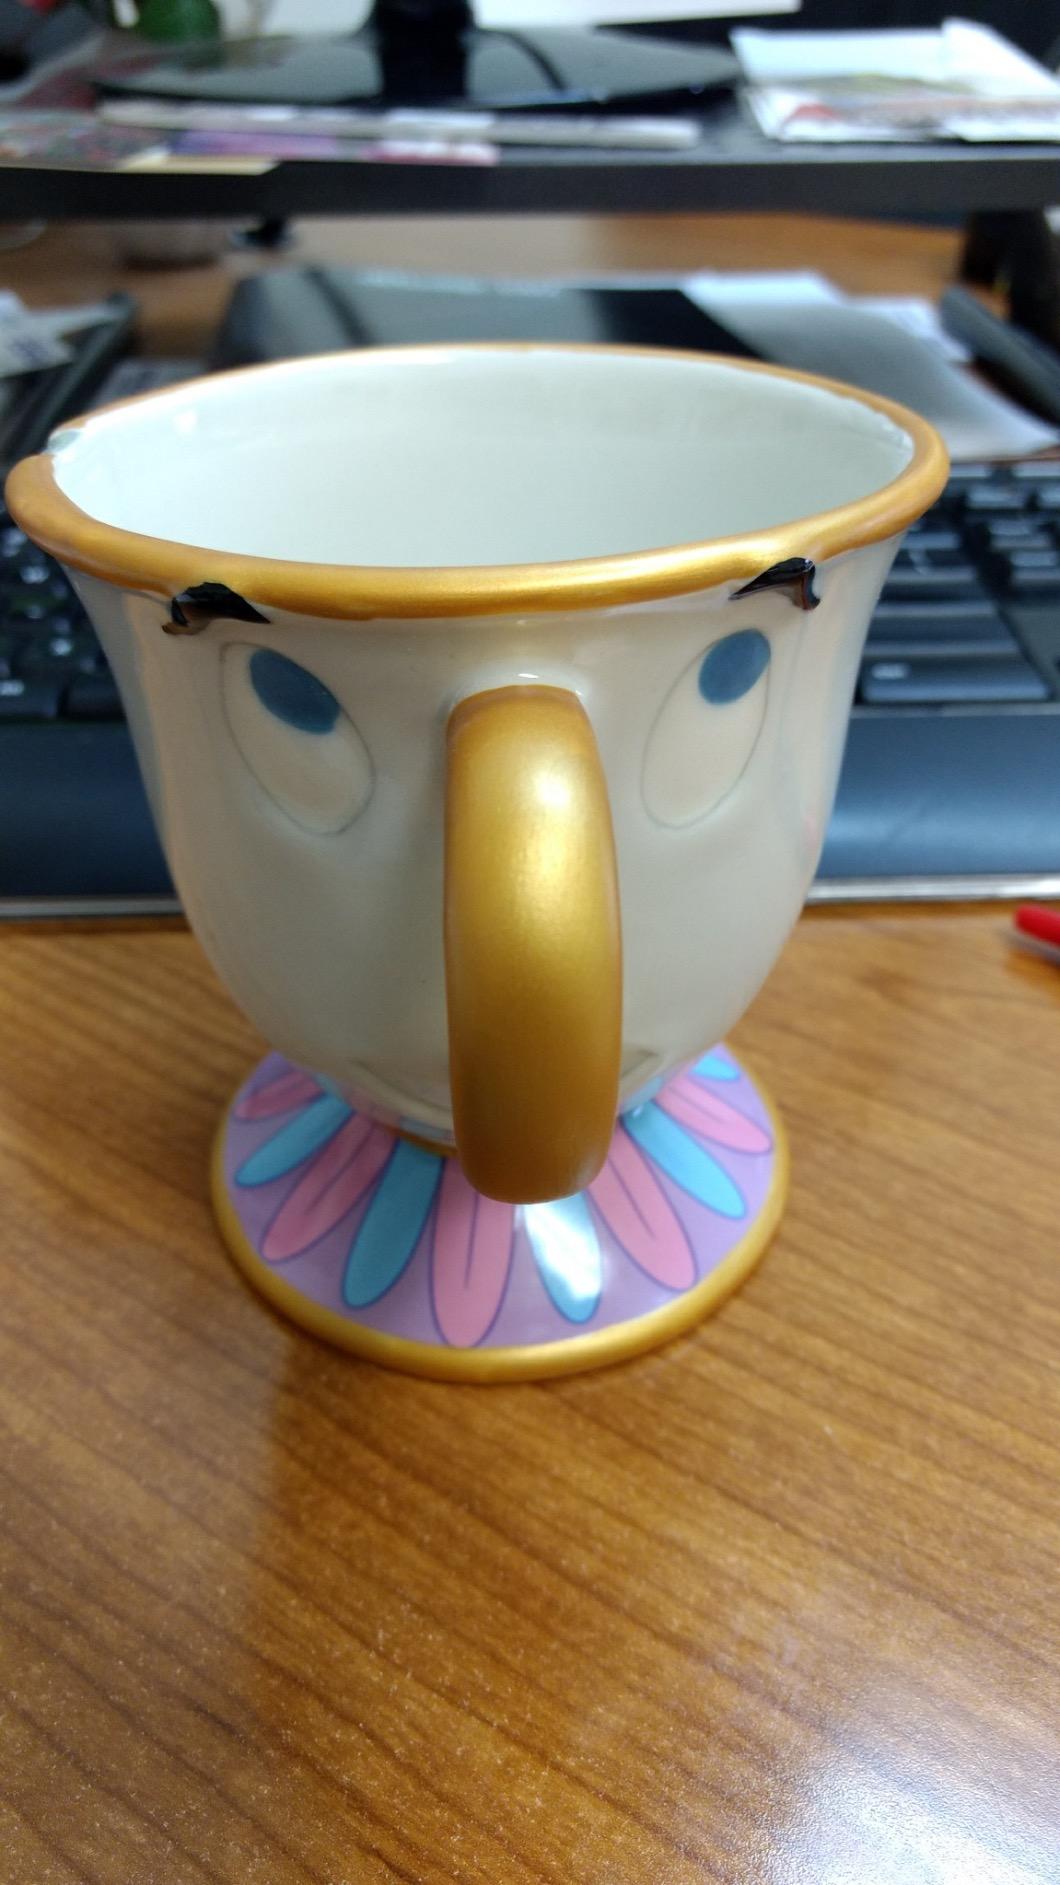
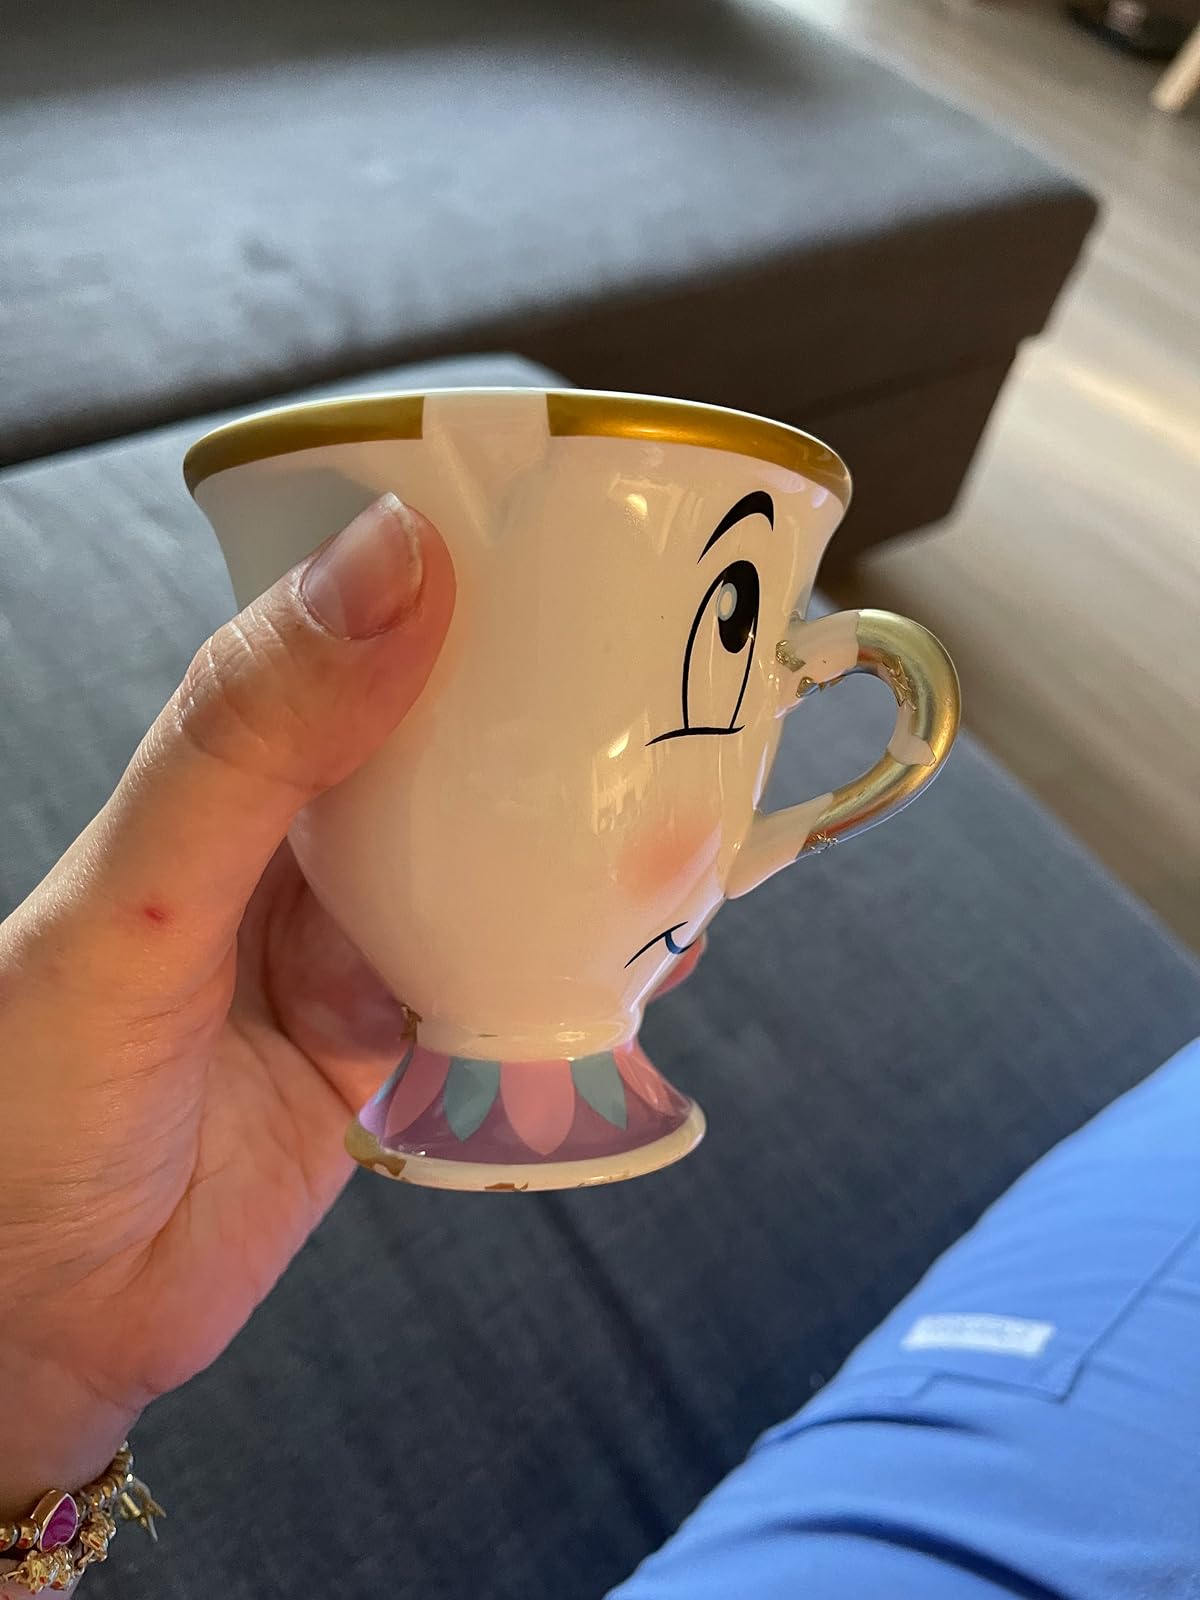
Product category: items_mug
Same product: no